Social services

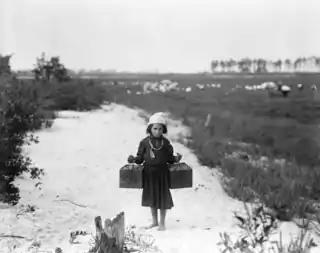
A photograph of a 10-year-old girl in 1912 employed in child labour. Through the passage Factory Acts, the severity and commonality of child labour decreased.

According to Carmelo Meso-Lago, social services and welfare systems within South America developed in three separate stages, with three groups of countries developing at different rates. The first group, consisting of Argentina, Brazil, Chile, Costa Rica and Uruguay, developed social insurance schemes in the late 1910s and the 1920s. The notable schemes, which had been implemented by 1950, consisted of work injury insurance, pensions, and sickness and maternity insurance. The second group, consisting of Bolivia, Colombia, Ecuador, Mexico, Panama, Paraguay, Peru and Venezuela, implemented these social services in the 1940s. The extent to which these programs and laws were implemented were less extensive than the first group. In the final group, consisting of the Dominican Republic, El Salvador, Guatemala, Haiti, Honduras and Nicaragua, social services programmes were implemented in the 1950s and 1960s, with the least coverage out of each group. With the exception of Nicaragua, social service programs are not available for unemployment insurance or family allowances. Average expenditure on social services programs in as a percentage of GDP in these states is 5.3%, which is significantly lower than that of Europe and North America.